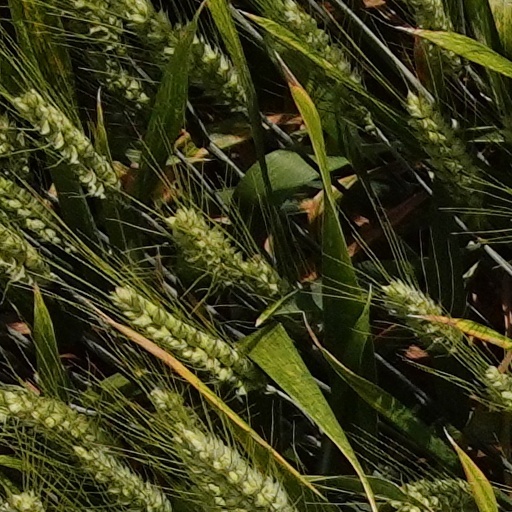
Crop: wheat